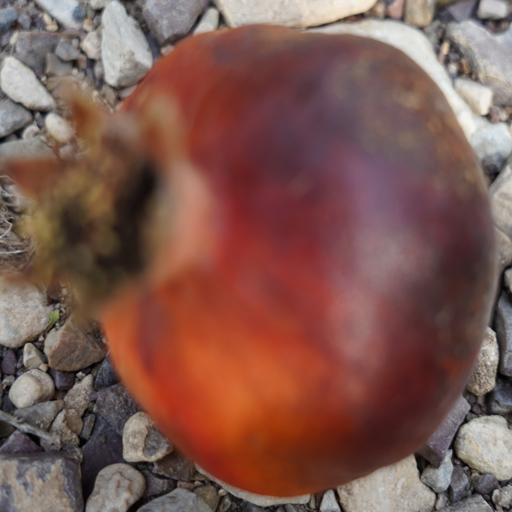
Label: Colletotrichum spp